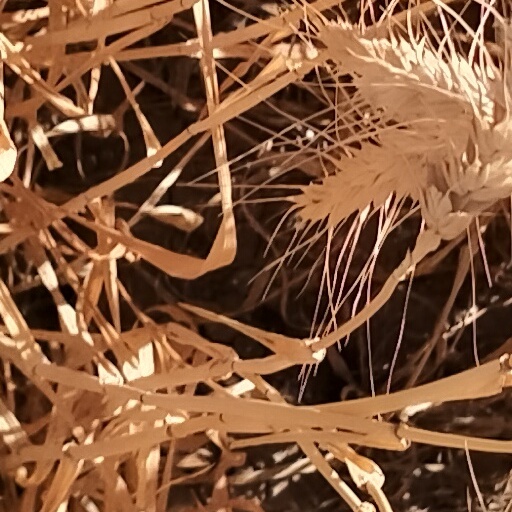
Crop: wheat